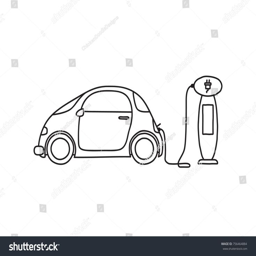
hand drawn doodle of an electric car at a charging station .